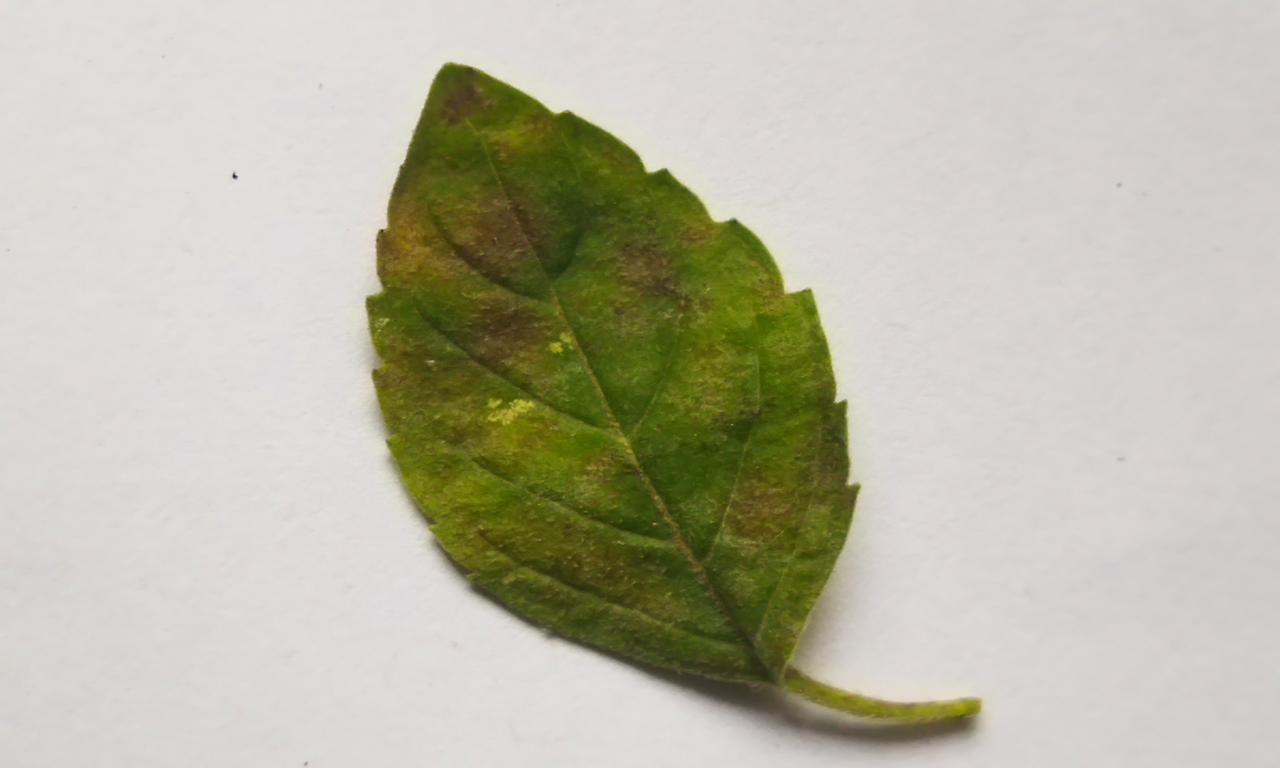
Label: Spoiled